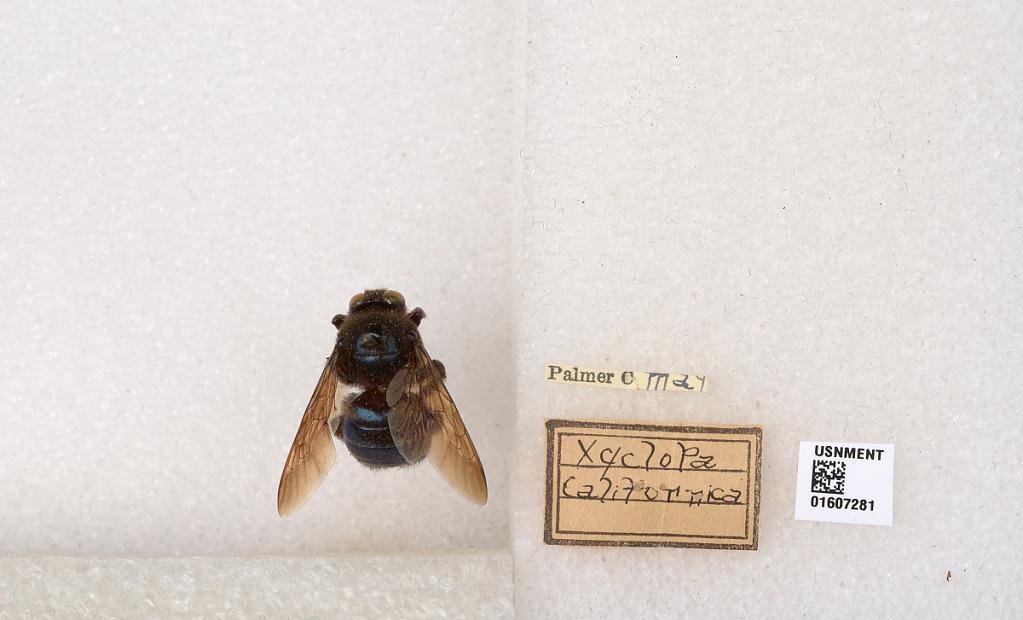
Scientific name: Xylocopa (Xylocopoides) californica diamesa Hurd
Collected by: C. Palmer